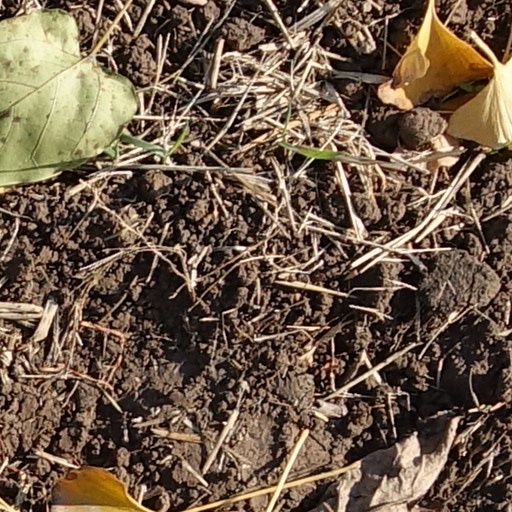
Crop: wheat